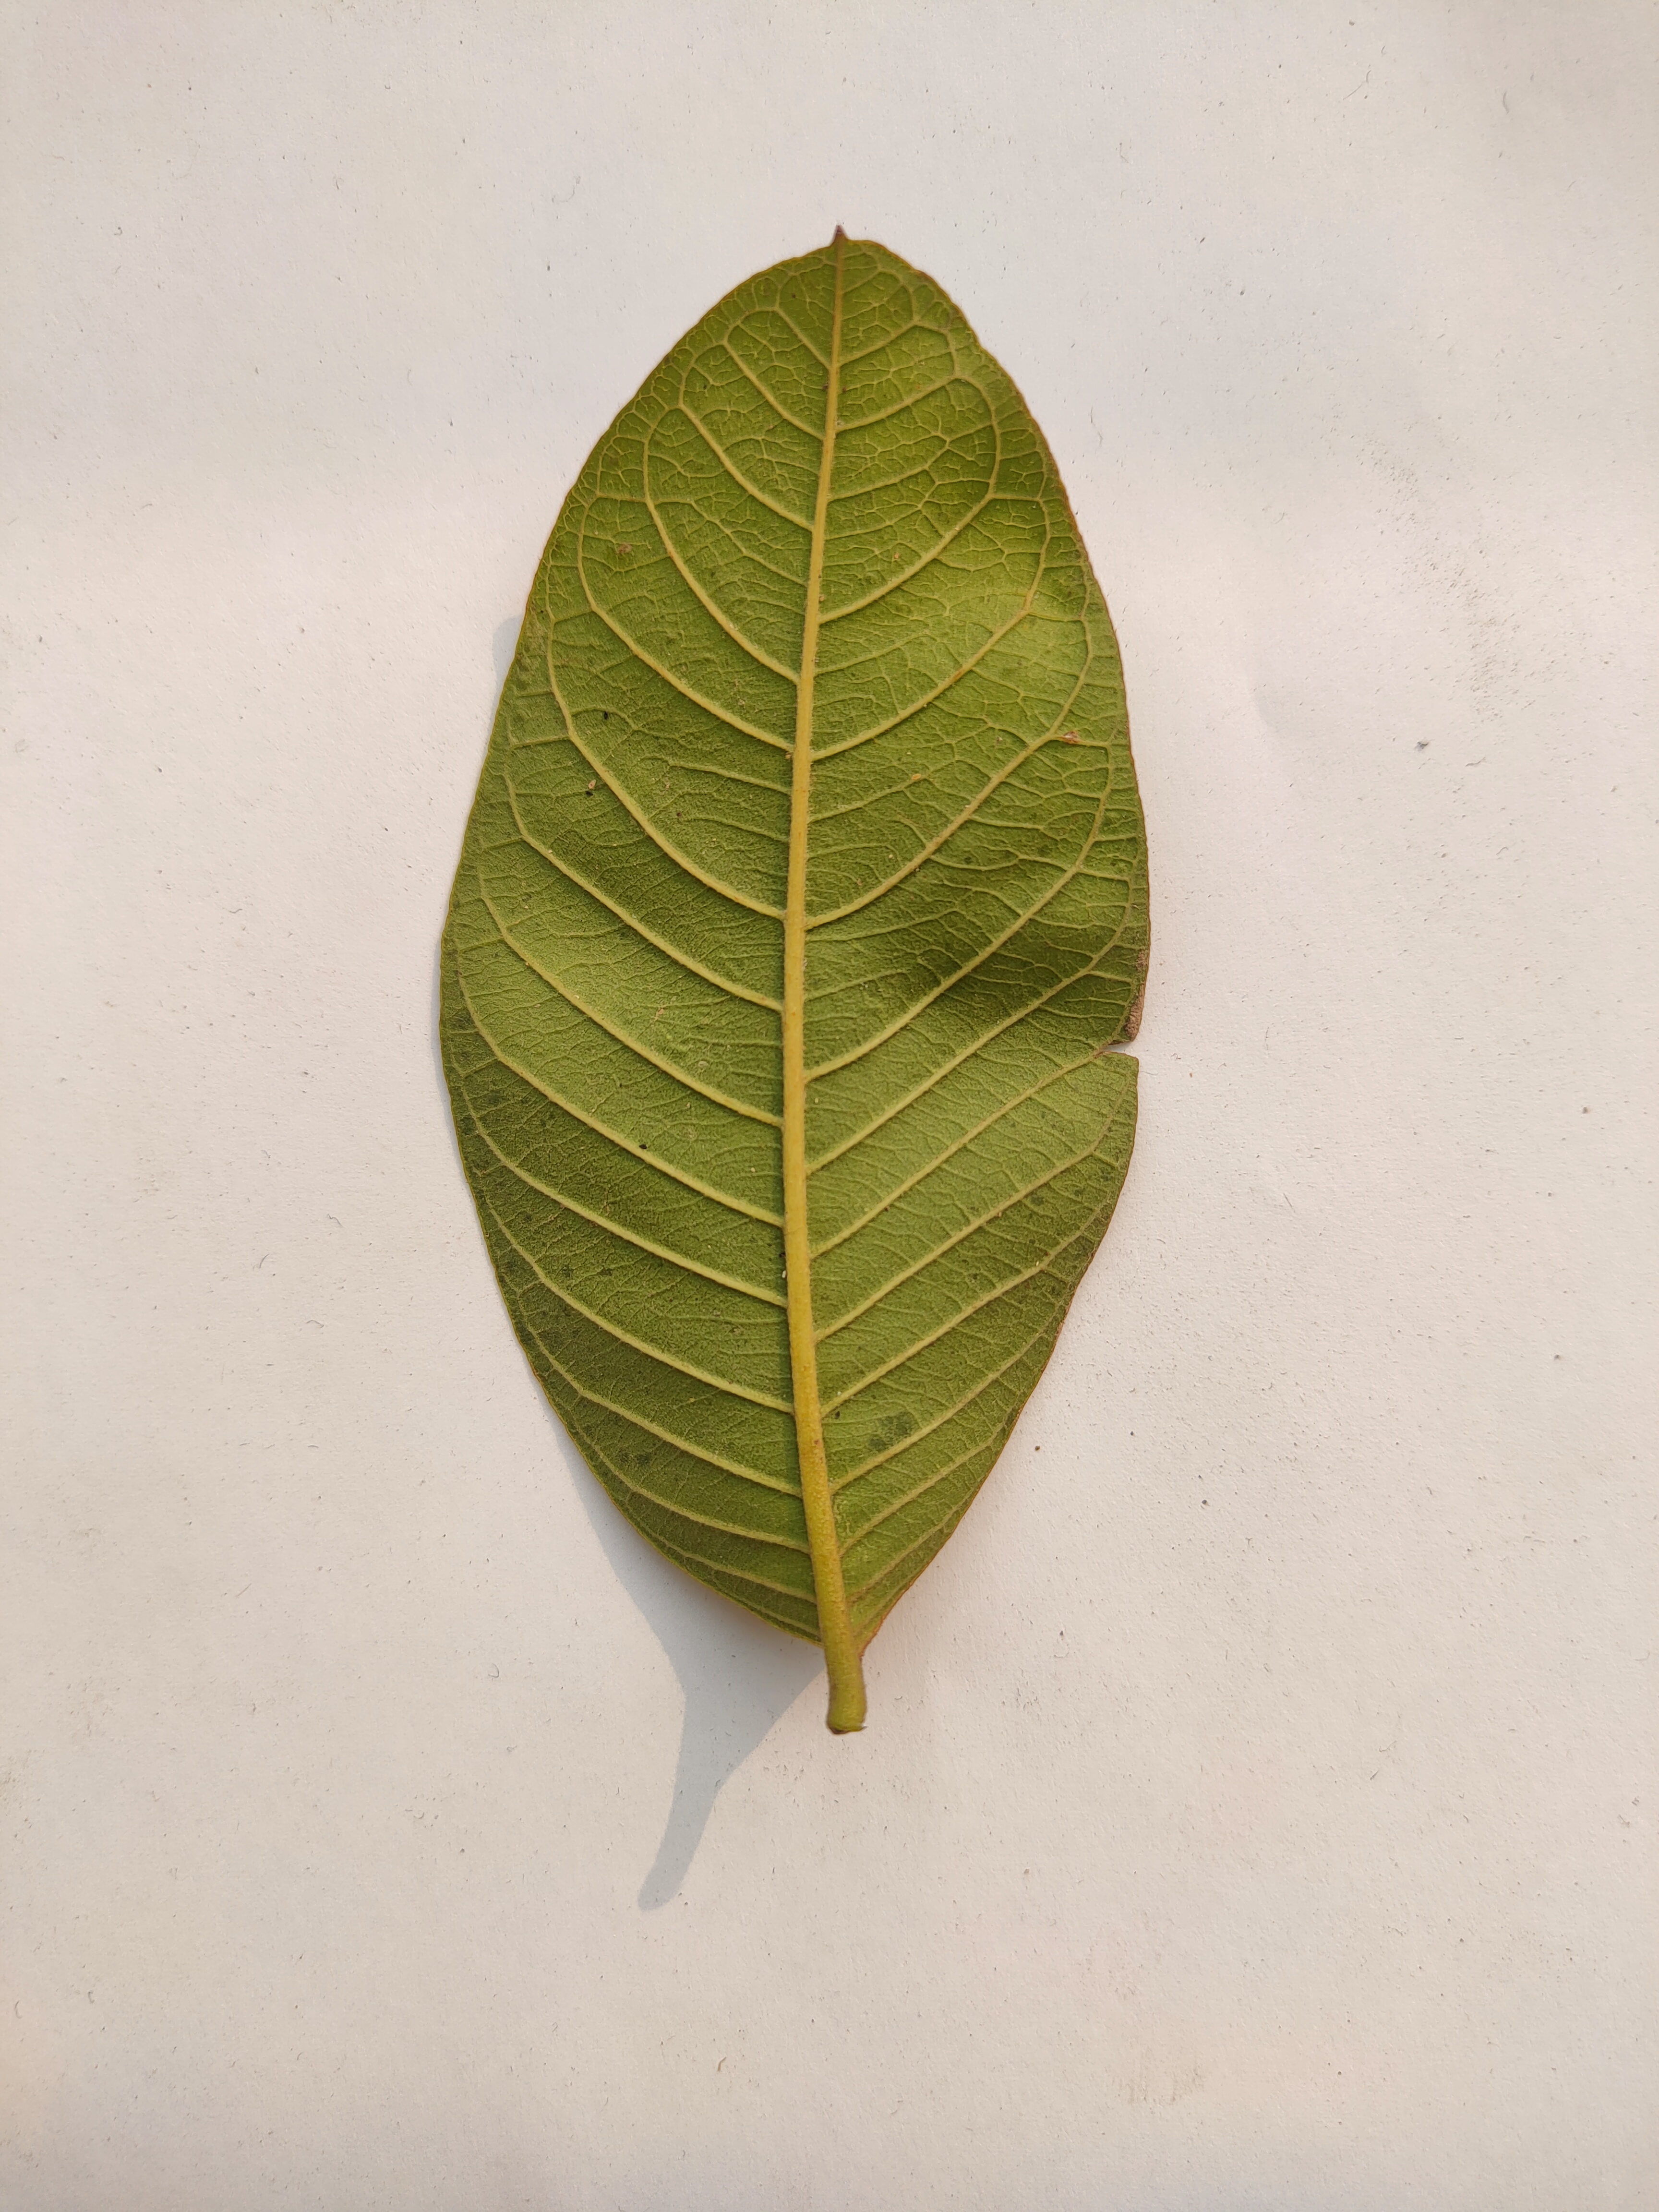
Leaf variety: Guava